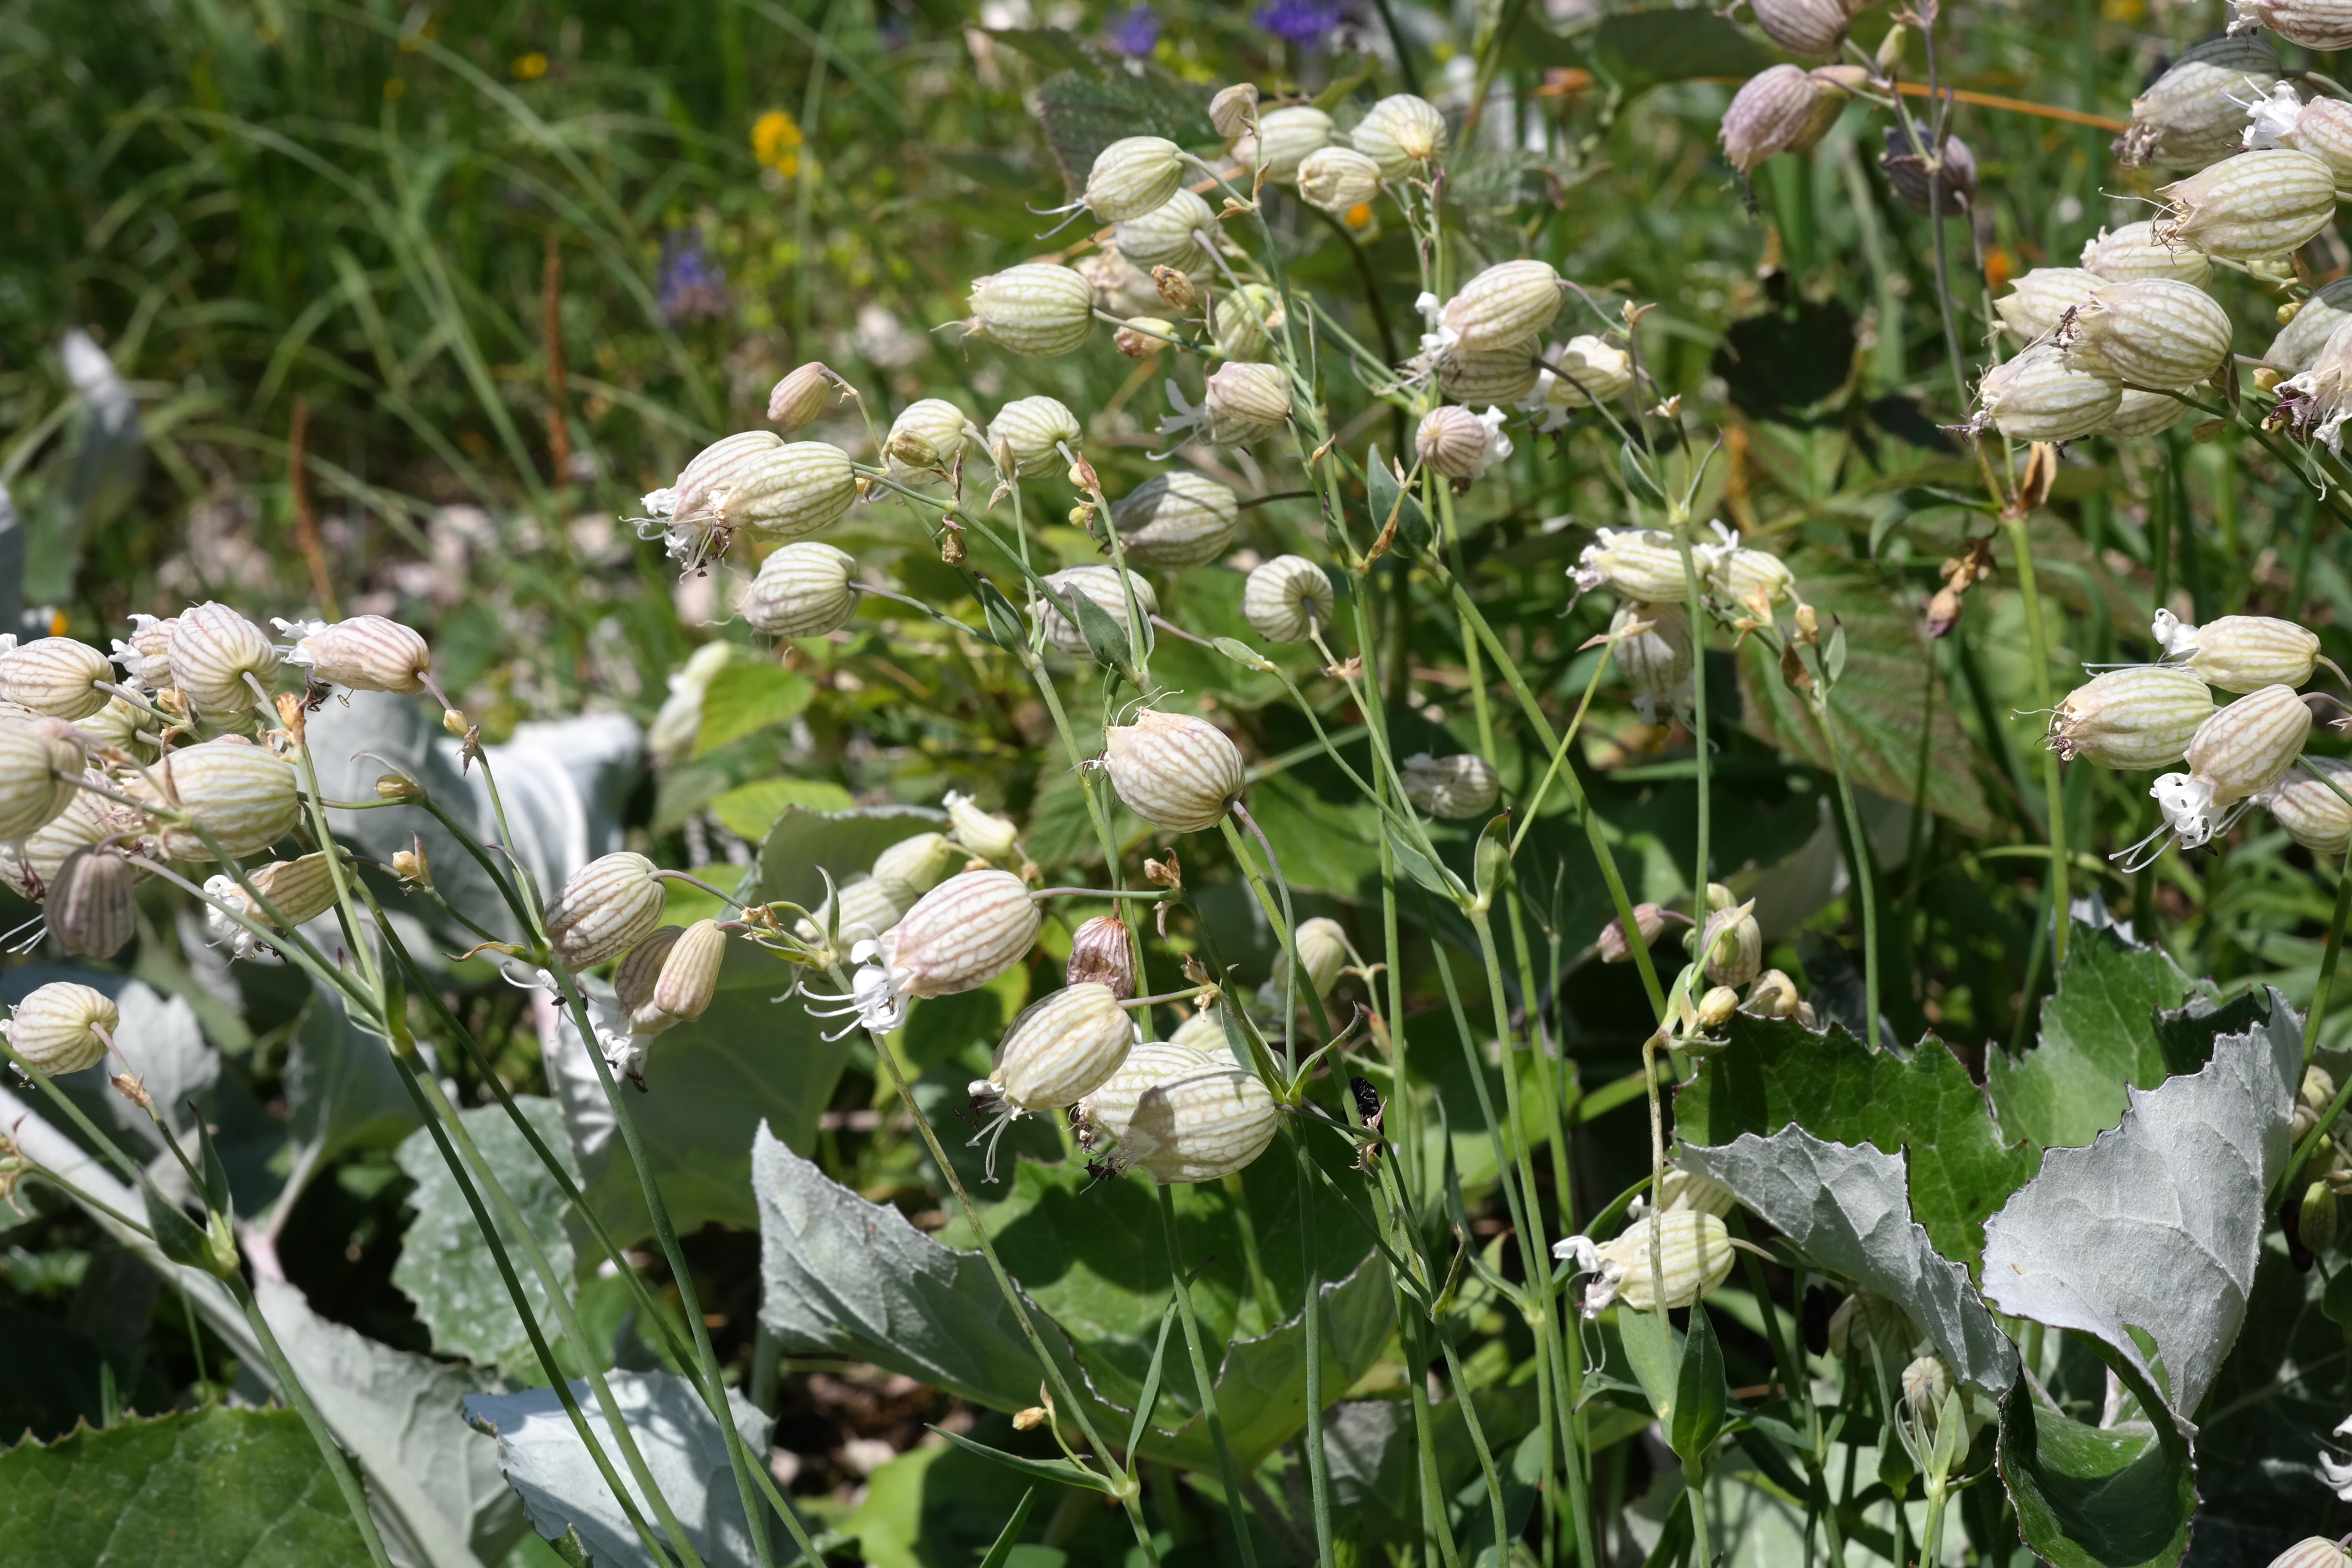
blossom, plant, white, meadow, flower, bloom, cup, herb, produce, vegetable, crop, botany, flora, wildflower, capsule, pointed flower, shrub, inflorescence, flowering plant, grassland plants, daisy family, capsules, globose, bell shaped, inflated, encapsulate, carnation family, caryophyllaceae, silene vulgaris, gossip carnation, nodding flowers, land plant, taubenkropf leimkraut, ordinary leimkraut, inflated leimkraut, knirrkohl, goblet tube, blow campion, pointed flower plant, h tchen shaped, spherical capsule fruit, spherical goblets